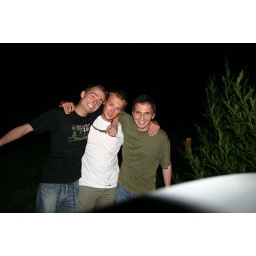
Me (olive t-shirt) and my dear buddies (Kuba - buddy in the black t-shirt; Maciek - buddy in the white t-shirt)